Principality of Hungary

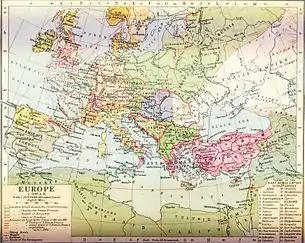
Europe around 900

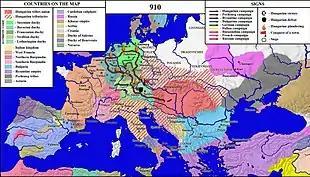
The Hungarian campaign in the East Frankish duchies of 910

On the eve of the arrival of the Hungarians (Magyars), around 895, East Francia, the First Bulgarian Empire and Great Moravia ruled the territory of the Carpathian Basin. The Hungarians had much knowledge about this region because they were frequently hired as mercenaries by the surrounding polities and had led their own campaigns in this area for decades. This area had been sparsely populated since Charlemagne's destruction of the Avar state in 803, and the Magyars were able to move in peacefully and virtually unopposed during the 9th century. The first mention of them living in the region dates back to 862. The conquest proper started from 894, when armed conflicts opened with the Bulgarians and Moravians after the requests for help from Arnulf, Frankish king and Leo VI, Byzantine emperor. During the occupation, the Hungarians found sparse population and met no well-established states or effective control of any empire in the plain. They were able to take over the basin quickly, defeating the First Bulgarian Tsardom, disintegrating the Principality of Moravia, and firmly establishing their state there by 900. The invasion was not aimed at plundering the acquired lands as attacks were led by "gyula" Árpád and "kende" Kurszán, the two highest-ranking leaders, who left no mass graves behind them showing that the transition back to an Avar-like system was peaceful for the locals. Archaeological findings indicate that they settled in the lands near the Sava and Nyitra by this time.